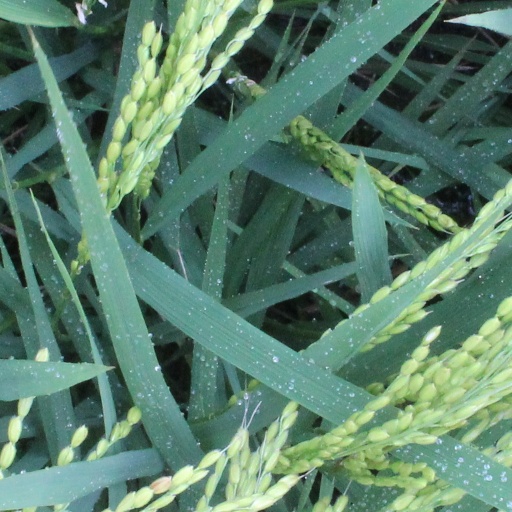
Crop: rice